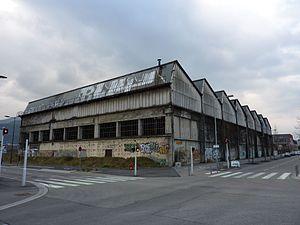
Anciennes usines Neyrpic à Saint-Martin-d'Hères
L'Histoire de la production hydroélectrique dans le monde a débuté dans le dernier quart du XIXᵉ siècle avec les premières centrales hydroélectriques dans les Alpes et s'est accélérée au siècle suivant grâce au progrès dans les technologies de l'interconnexion électrique et de la conduite forcée. La découverte de nombreux ferro-alliages utilisables dans l'industrie et réalisables au moyen du four à arc électrique, tout comme celle de l'électrolyse, vont doper la demande pour les centrales électriques très puissantes, qui se sont multipliées dans les Alpes.
Neyrpic est un ancien groupe industriel grenoblois de fabrication de grands équipements hydrauliques et mécaniques, notamment de turbines et de téléphériques.